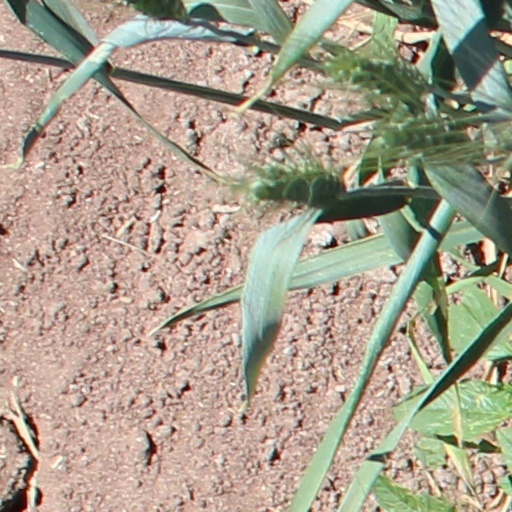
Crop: wheat